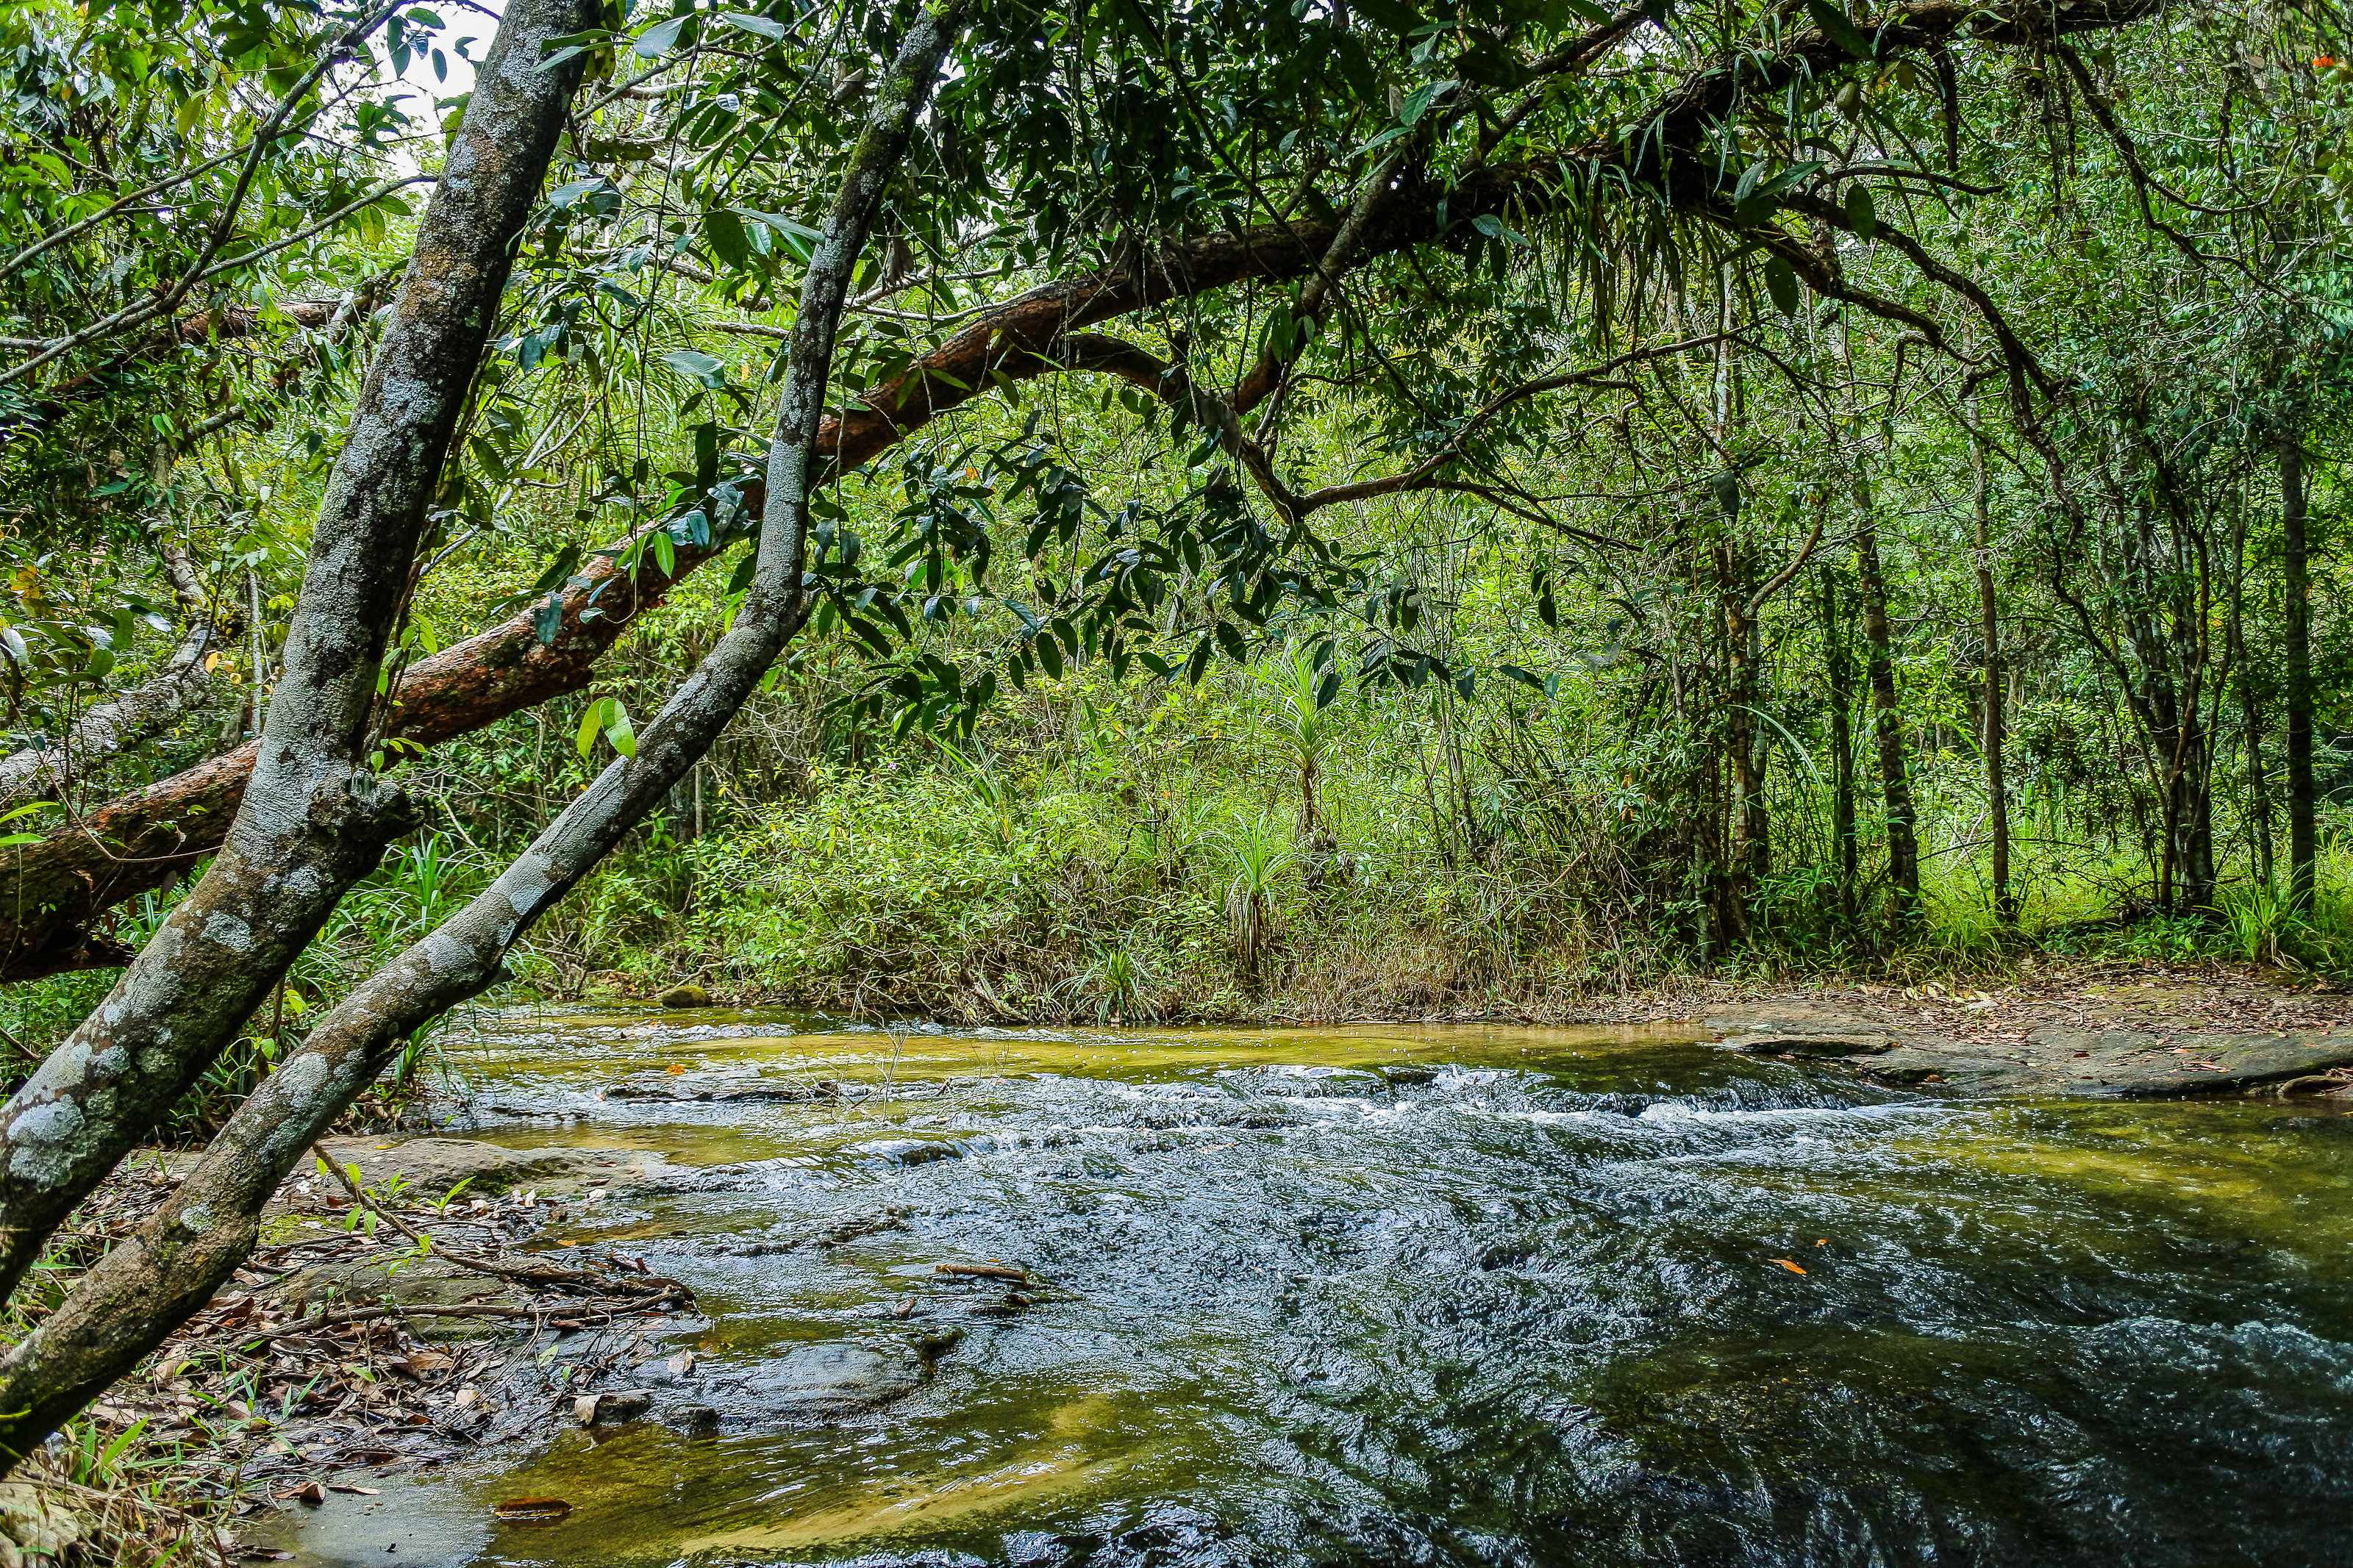
beauty, freshness, inside, scenic, amazing, beautiful, mountain, view, russia, white, bak teo, thailand, landmark, cave, natural, tree, thai, water, highest, light, background, wilderness, jungle, forest, tourism, holiday, summer, rock, fall, waterfall, national, highest waterfall, park, phu chong, green, nature, huai luang, relax, wet, leaf, stone, outdoor, tropical, foliage, khao, river, fresh, travel, wild, landscape, natural landscape, natural environment, nature reserve, vegetation, riparian forest, watercourse, riparian zone, woodland, stream, bank, biome, creek, old growth forest, floodplain, plant, swamp, woody plant, water resources, branch, wetland, grass, temperate broadleaf and mixed forest, bayou, Northern hardwood forest, spring, fluvial landforms of streams, valdivian temperate rain forest, rainforest, wildlife, tropical and subtropical coniferous forests, tributary, state park, national park, deciduous, pond, trunk